University of Canberra Capitals

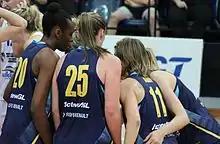
women in huddle

At the beginning of the 2011/2012 season, it was announced that Lauren Jackson had signed a $1 million deal to re-join the team for 3 of the next 4 seasons starting in 2012/2013. However, hopes of a dominant front court pairing with Mariana Tolo escaped the Caps with Tolo signing a one-year deal with French club Aix-en-Provence. The club also welcomed forwards Samantha Norwood from the West Coast Waves and American import Valerie Ogoke from St Mary's Academy, California to fill out the front court alongside Jackson and Ardossi.